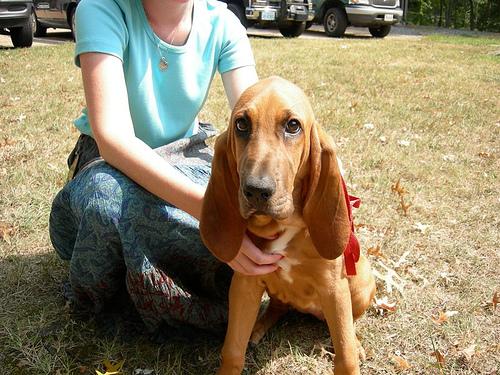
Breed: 207-n000044-bloodhound